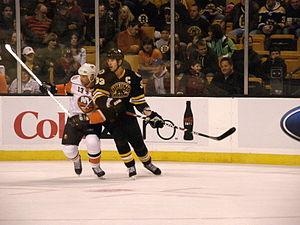
Au hockey sur glace, chaque équipe a un capitaine désigné, portant la lettre « C » sur son chandail. Selon la tradition, elle est placée à l'avant, du côté gauche. Dans la Ligue nationale de hockey, l'équipe des Red Wings de Détroit est la seule à poser la lettre du côté droit, en raison de la position du logo de l'équipe sur les nouveaux chandails qui ne laisse pas assez de place à gauche.